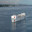
Label: ship